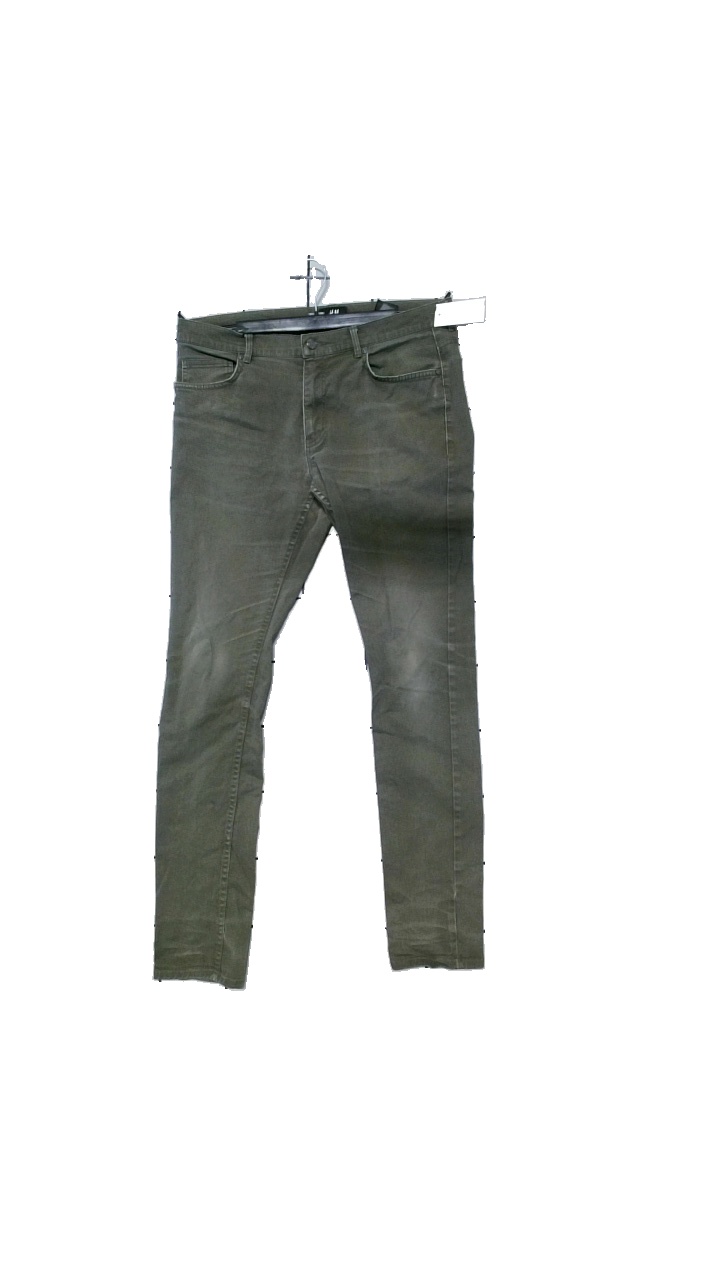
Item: Trousers (Ladies)
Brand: H&m
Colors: Grey
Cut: Tight
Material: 98% cotton, 2% elastane
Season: All
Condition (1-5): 4
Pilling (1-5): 4
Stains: Minor
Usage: Reuse
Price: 50-100